Ravenscraig Castle

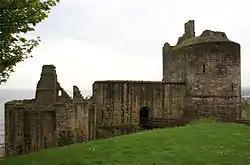
Ravenscraig Castle, showing the large D-plan west tower, and the ruined east tower

James V and Mary of Guise came to Ravenscraig on 9 April 1540 on their way to Falkland Palace. They arrived in two galleys rowed from Kinghorn. The Duke of Holstein came to the castle with William Schaw in 1598.